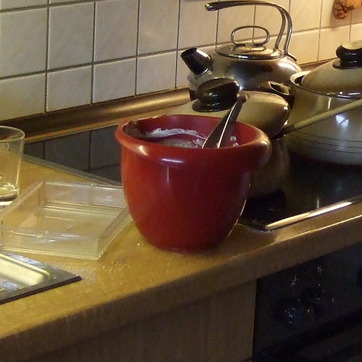
Material: ceramic